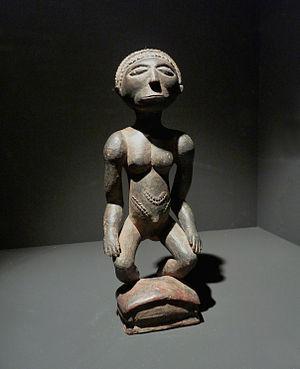
Statuette féminine. République démocratique du Congo, Holoholo. 19e siècle ou début du 20e siècle (Musée ethnologique de Berlin)
Les Holoholo forment un peuple d'Afrique centrale et orientale, présents en République démocratique du Congo, dans la province du Katanga, et en Tanzanie, à proximité du lac Tanganyka.